Selwyn, Ontario

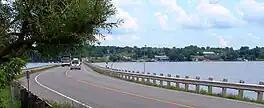
Chemong Lake with Bridgenorth urban area in background

The township is The Trent-Severn Waterway passes through the township.